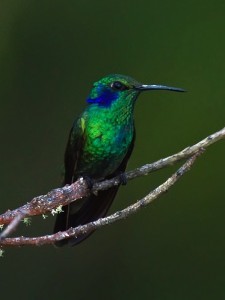
this bright green bird has a long narrow beak, a bright blue cheek patch, and a small blue flash on its breast.
the small bird is green with a patch of blue and has a long pointed tubular beak.
this tiny green bird has blue on its face and a long slender black beak.
this tiny bird has beautiful green and blue feathers with a bright blue cheek patch.
this small bird is iridescent green with blue patches by it's eyes and breast and a long, thin black beak.
this bird has a long gray and white bill with a blue and green breast along with a green and gray crown.
this bird has wings that are black and has a green belly
this bird has a green crown as well as a blue cheeka very tiny bird with a green and blue feathers and a long black beak.
this bird has a beautiful metallic green and blue breast and a long sharp bill
Species: Green Violetear